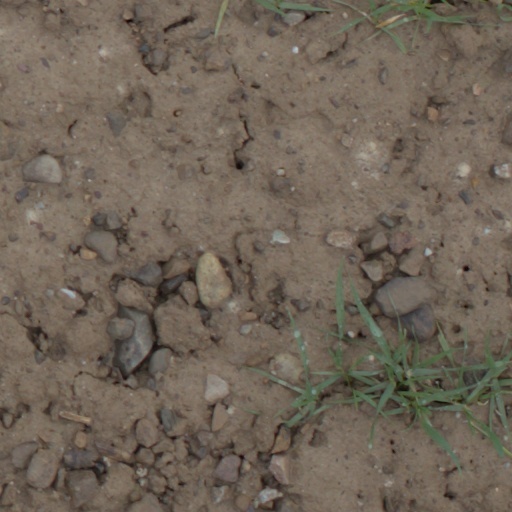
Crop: wheat